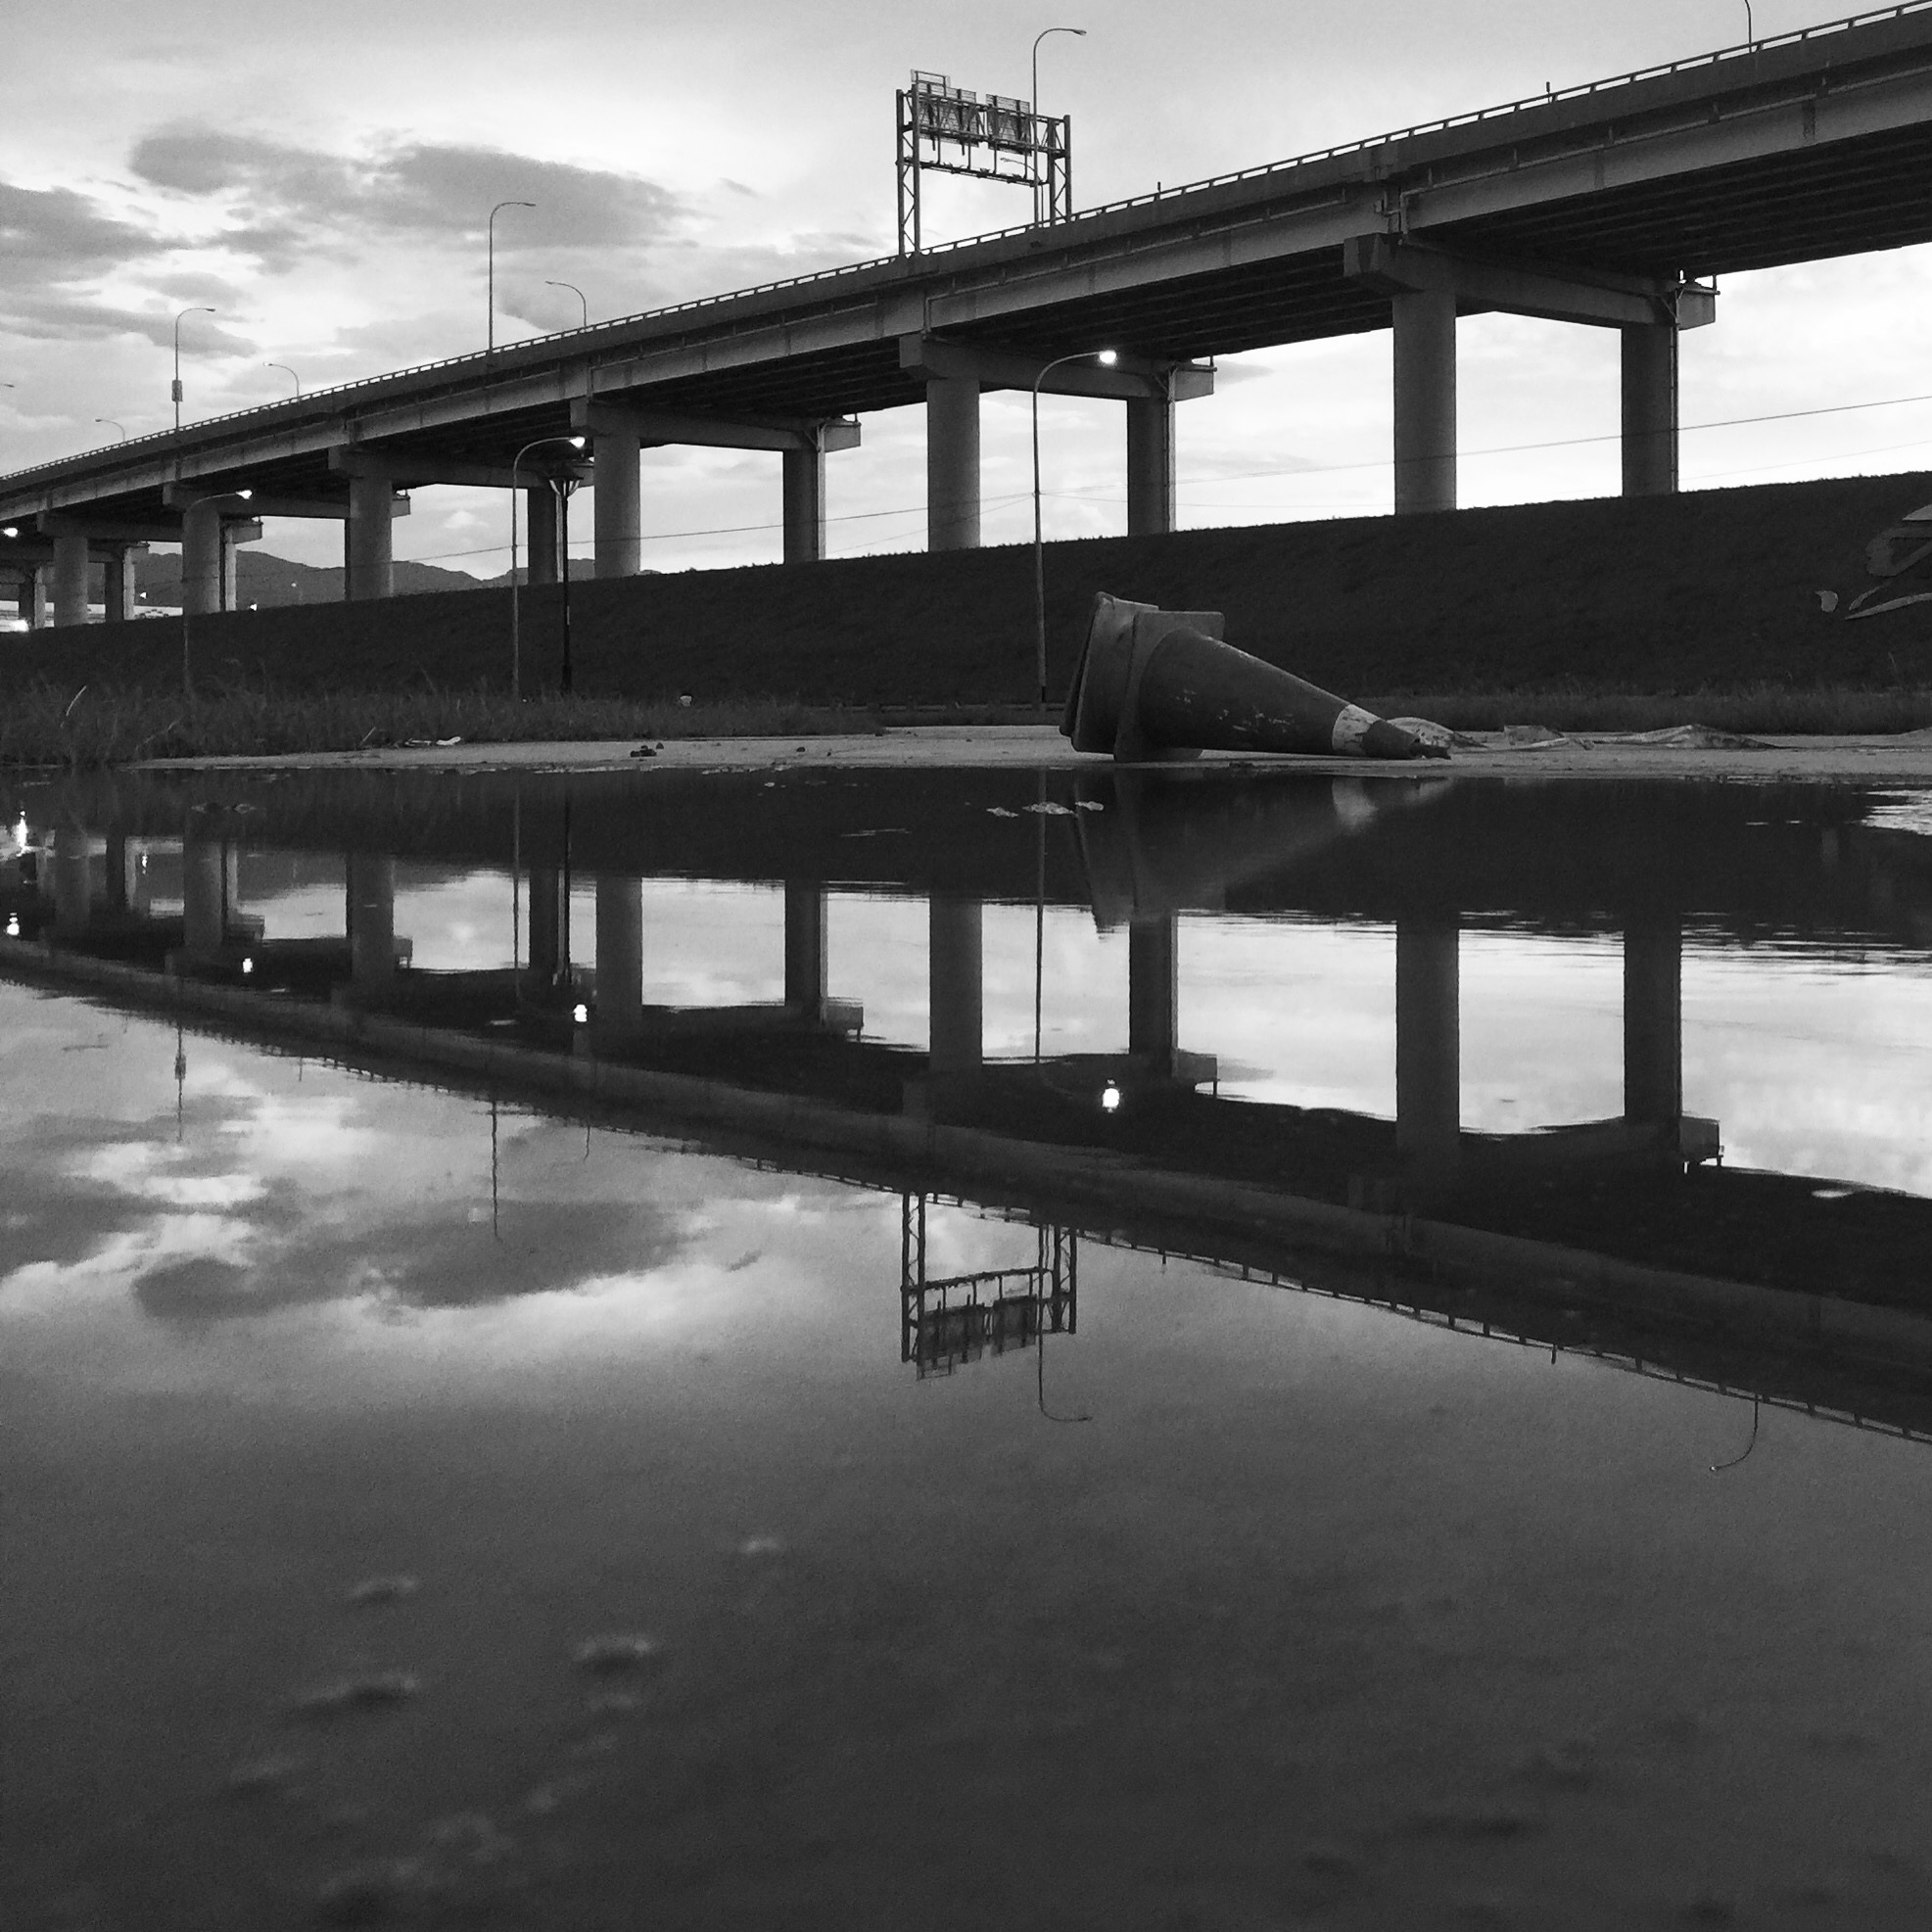
black and white, bridge, pier, transport, reflection, vehicle, monochrome, monochrome photography